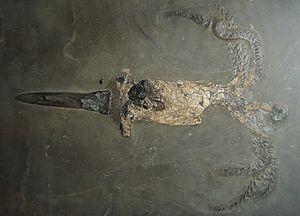
Les bélemnites sont des céphalopodes marins ayant vécu du Dévonien au Crétacé. Leurs fossiles, le plus souvent incomplets, ont une forme caractéristique « en balle de fusil ».